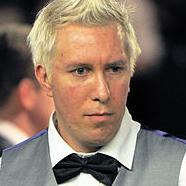
Age: 42